Gulf St Vincent Important Bird Area

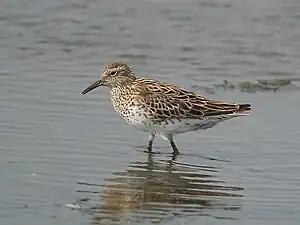
The IBA is an important area for sharp-tailed sandpipers

The Gulf St Vincent Important Bird Area comprises land extending along the coast of Gulf St Vincent, north of Adelaide, South Australia.